Apatosaurinae

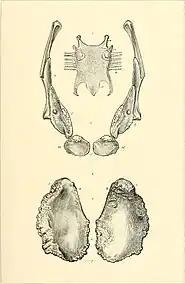
Pectoral girdle of "Brontosaurus excelsus"

Like those of other diplodocids, the vertebrae of the neck were deeply bifurcated on the dorsal side; that is, they carried paired spines, resulting in a wide and deep neck. Their spines and tails consists of 15 cervicals, ten dorsals, five sacrals, and about 82 caudals in "Apatosaurus" and likely "Brontosaurus". However, the number of caudal vertebrae has been noted to vary, even within a species. Vertebrae in the neck, torso, and sacrum of sauropods bore large pneumatic on their lateral sides. These are used to lighten the bones which aided in keeping the animal lighter. Within the vertebrae as well, smooth bone walls in addition to diverticula would make pockets of air to keep the bones light. Similar structures are observable in birds and large mammals. The cervical vertebrae were stouter than those of other diplodocids, being wide and rectangular in anterior view. On the lateral sides of the cervicals, apatosaurines had well-developed and thick (extensions on the lateral sides of the vertebrae that attached to cervical ribs) which would point ventrally under the centrum. These parapophyses in conjunction with dense and were strong anchors for neck muscles, which could sustain extreme force. The cervicals were also more boxy than in other sauropods due to their truncated zygapophyses and tall build. These vertebrae are triangular in anterior view, whereas they most often are rounded or square in genera like "Camarasaurus." Despite its pneumaticy, the necks of "Brontosaurus" and "Apatosaurus" are thought to have been double the mass of that of other diplodocids due to the former's sturdiness. "Brontosaurus" differs from "Apatosaurus" in several regards, such as their posterior dorsal vertebrae's are longer than they are wide and "Apatosaurus"' posterior cervicals bear a detached horizontal lamina in the fossae of their in the mid-posterior cervicals.